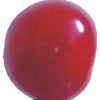
Label: cherry_sour